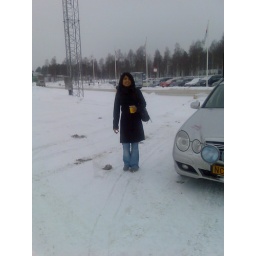
Here was rinku, standing in that white ocean, to receive me...